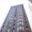
Label: skyscraper